Pilaki

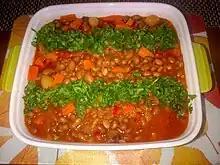
Pilaki

Pilaki is a style of meze and may refer to several dishes that are cooked in a sauce made out of onion, garlic, carrot, potato, tomato or tomato paste, sugar, and olive oil. Beans used in this style are white beans, or borlotti beans. They are served cold, garnished with parsley and slices of lemon. Fish pilaki is also a popular recipe. In Greek cuisine, this style is known as "plaki". In Bulgarian cuisine the name is "plakiya".